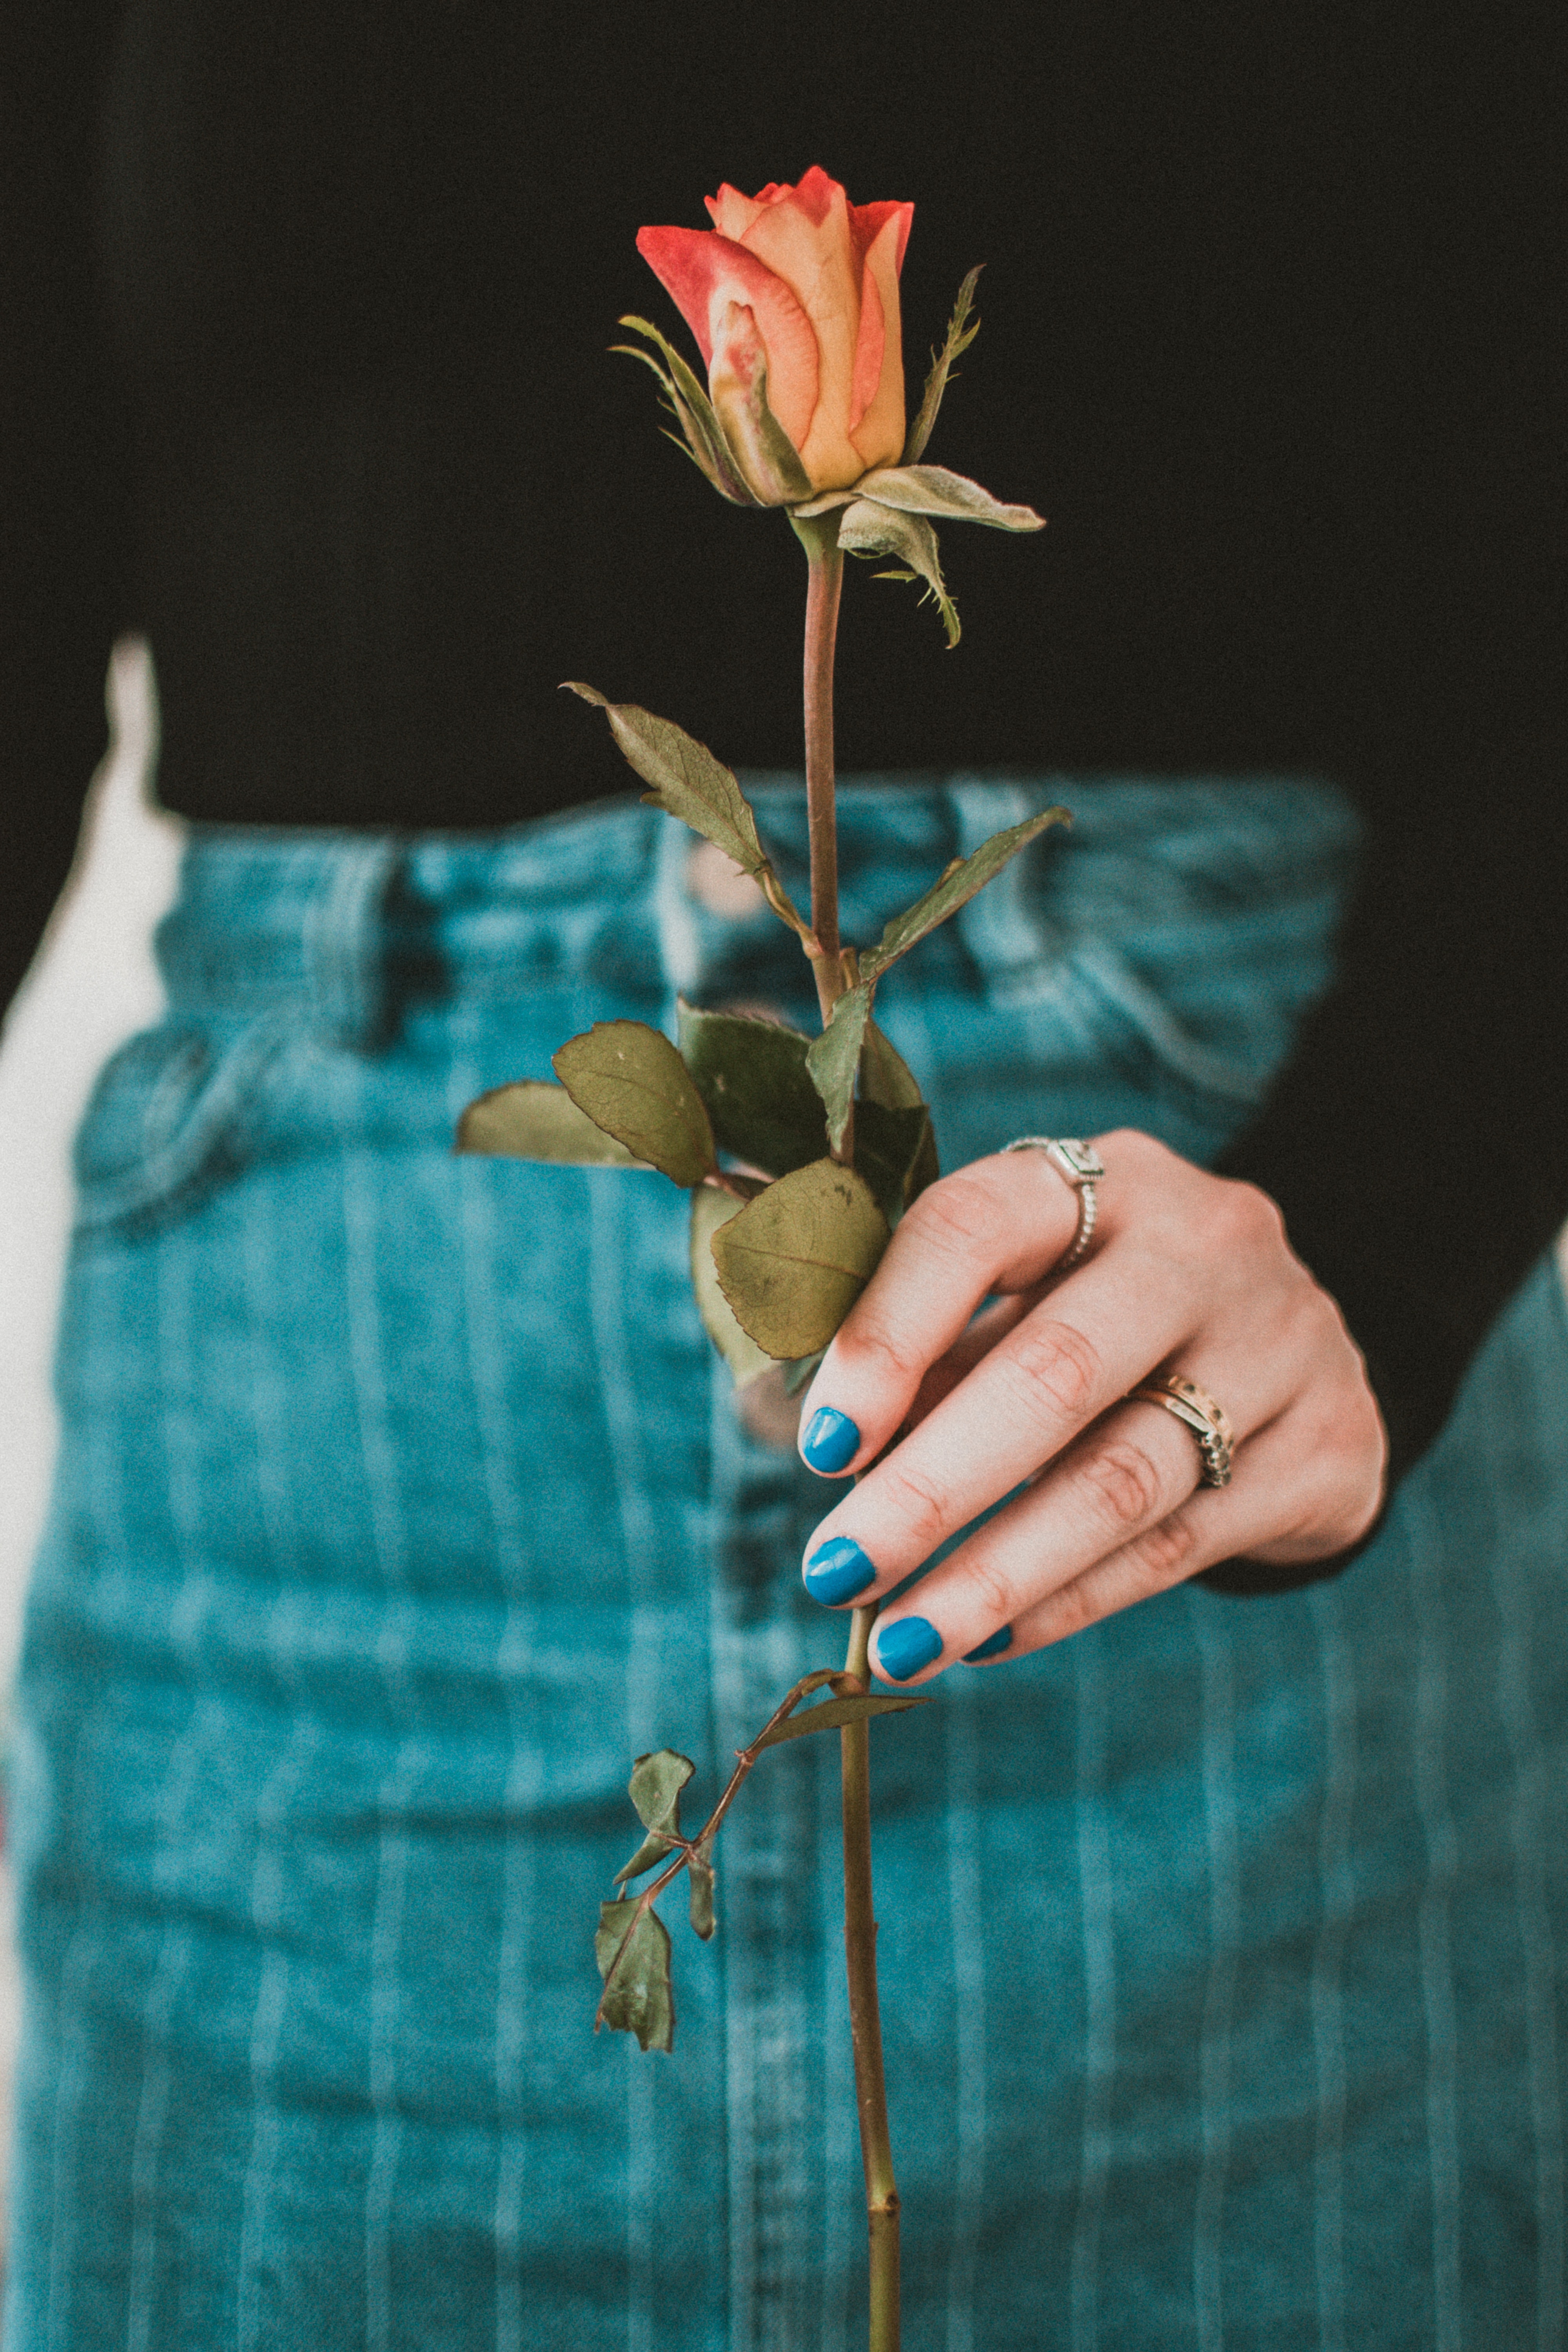
flower, plant, flora, vase, flower arranging, petal, floristry, cut flowers, spring, rose family, floral design, plant stem, flowering plant, still life photography, flower bouquet